Dorothy Knapp

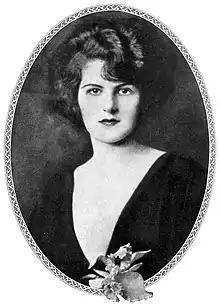
Dorothy Knapp, from a 1924 publication.

Dorothy Knapp (born about 1900) was an American dancer, actress, model and Ziegfeld girl.